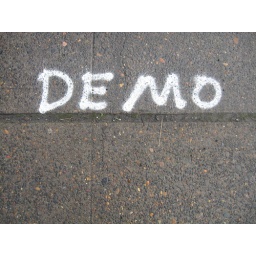
Site D - area in front of historic homes marked for street car track installation